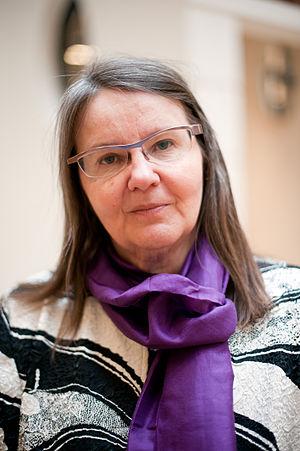
Eva Ström, née le 4 janvier 1947 à Lidingö est une médecin et écrivaine suédoise.